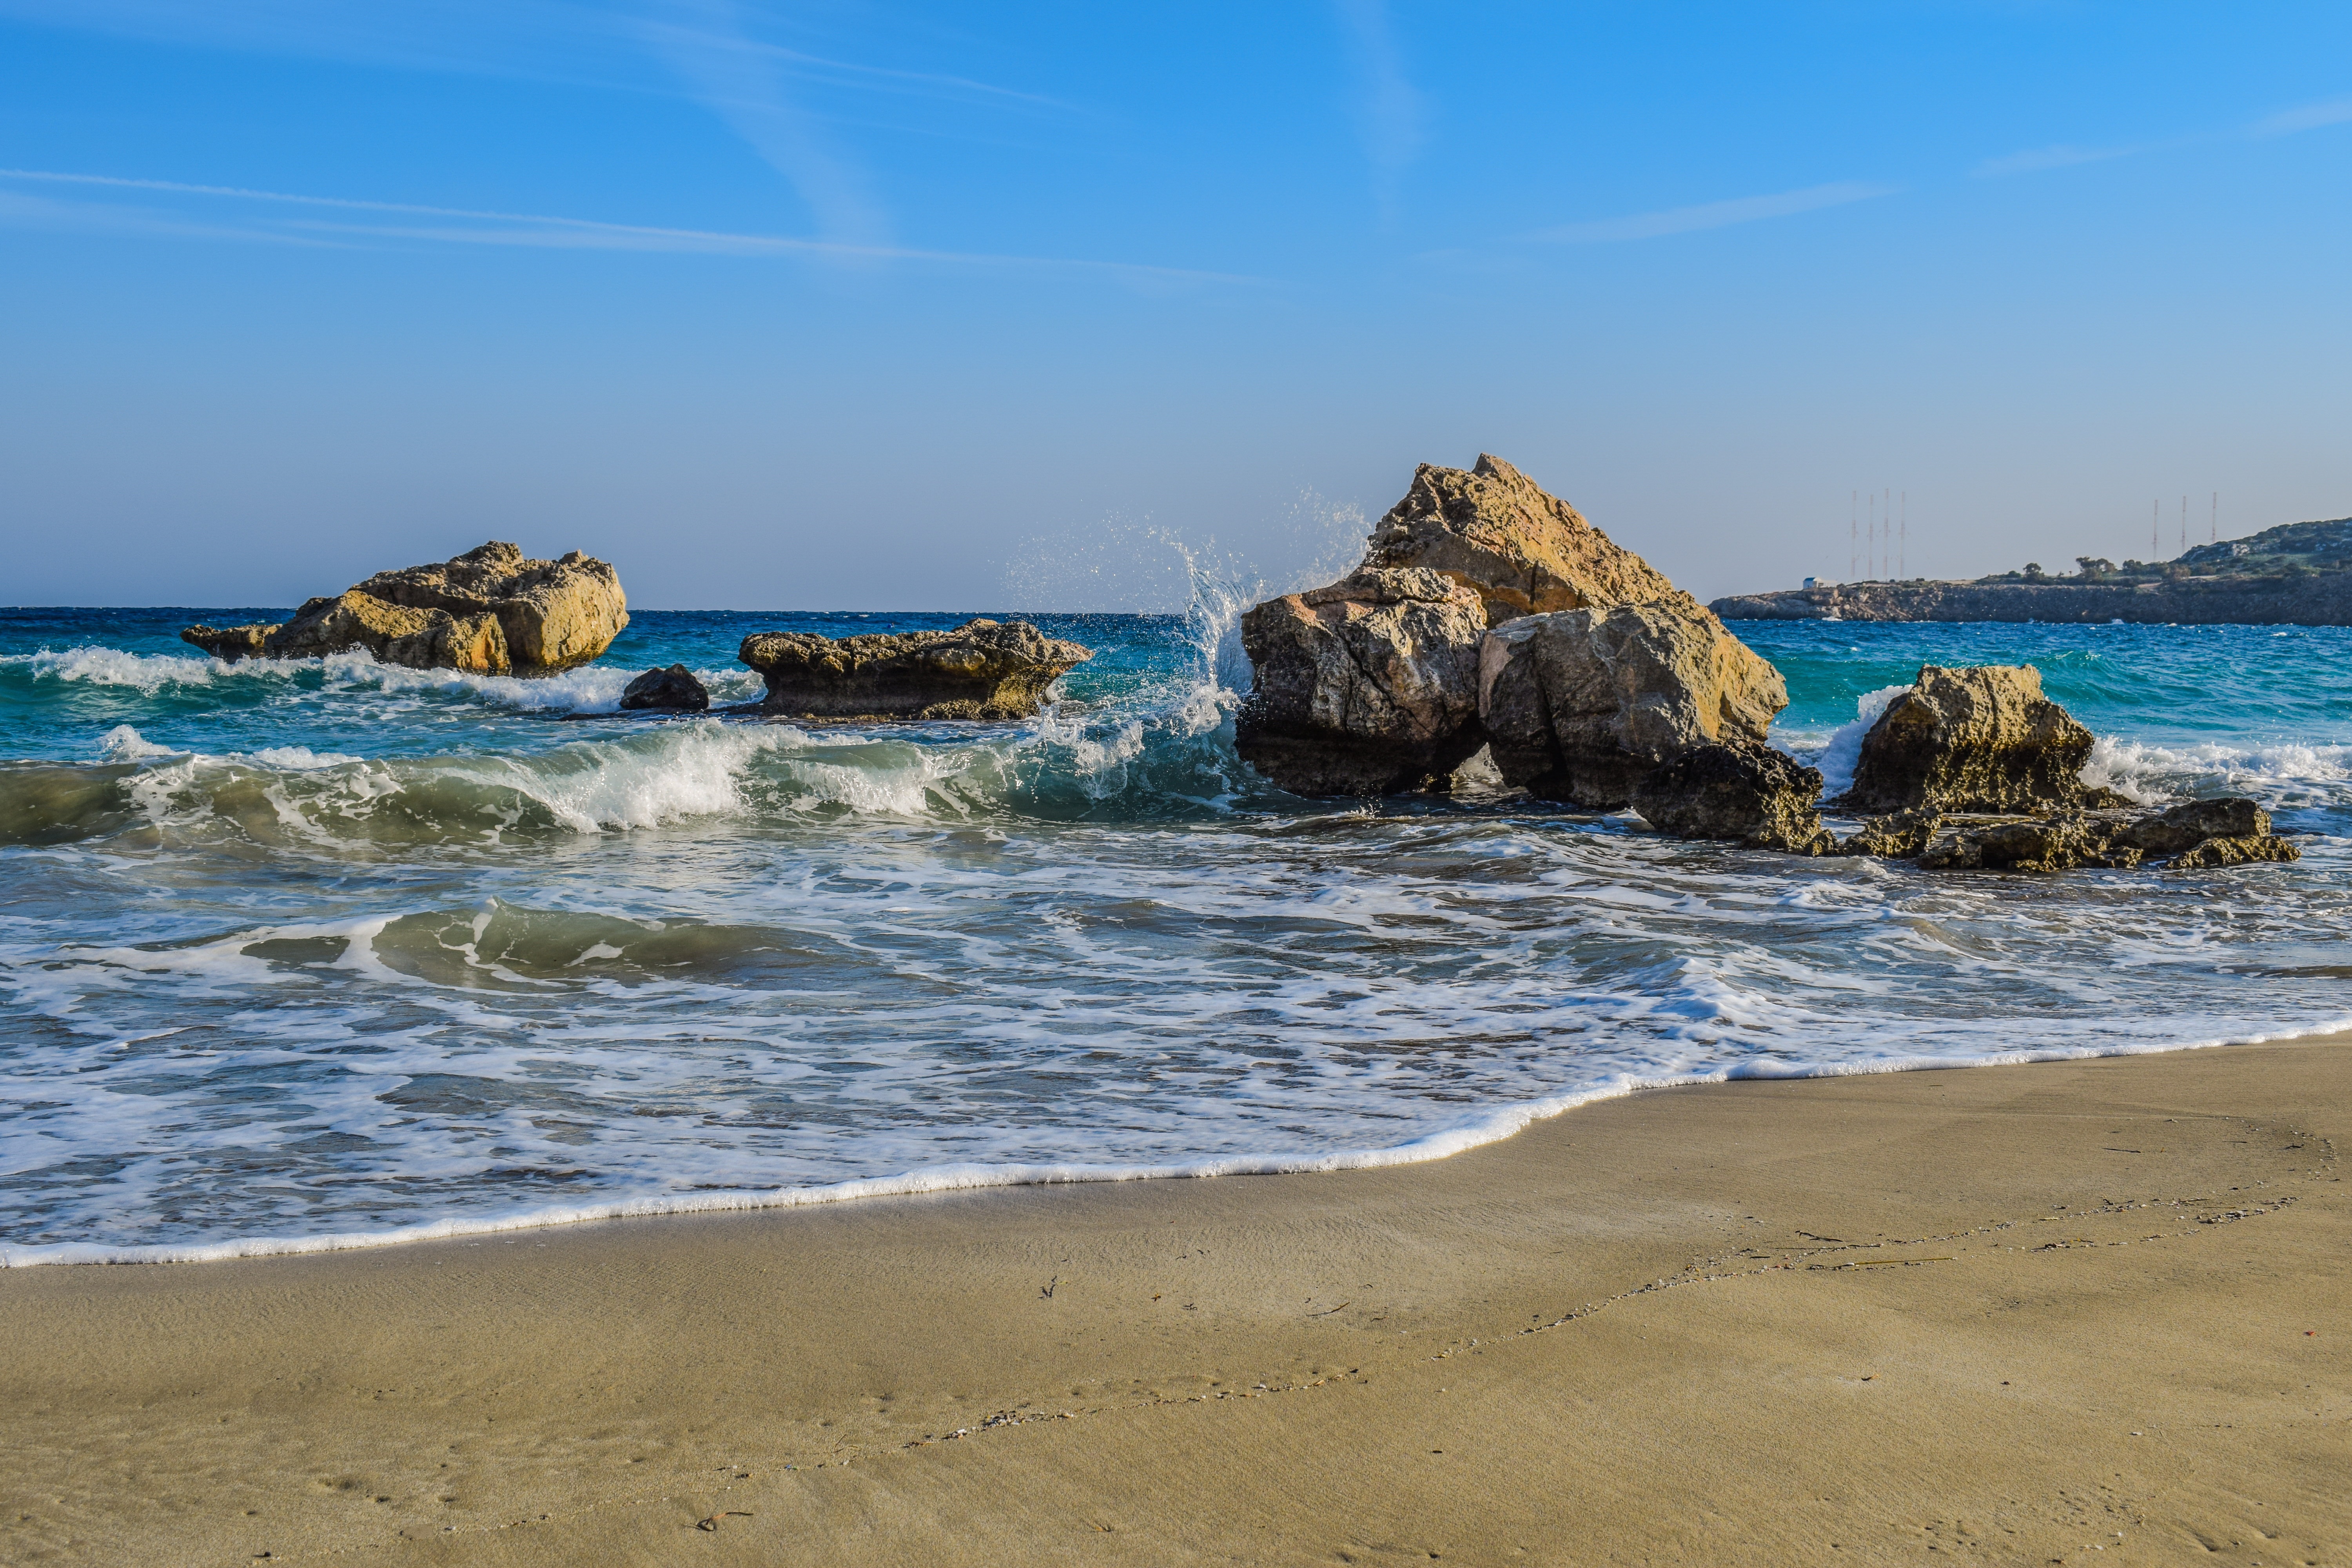
beach, sea, coast, sand, rock, ocean, shore, wave, vacation, cliff, cove, scenic, scenery, bay, terrain, body of water, rocks, waves, cyprus, cape, islet, konnos bay, wind wave